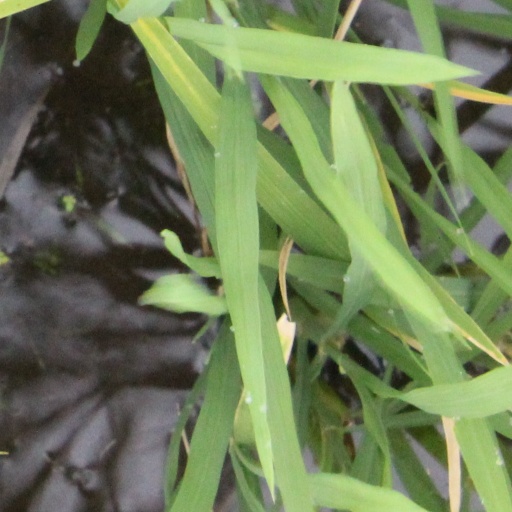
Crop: rice